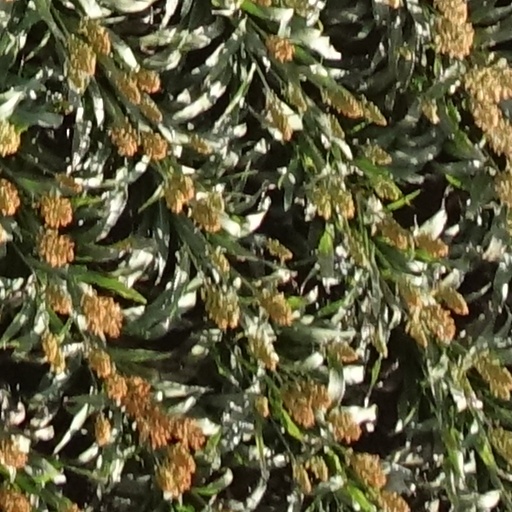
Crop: sorghum